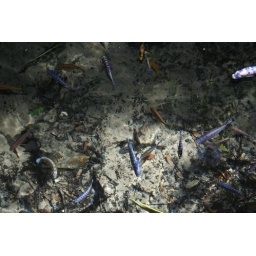
fish in water